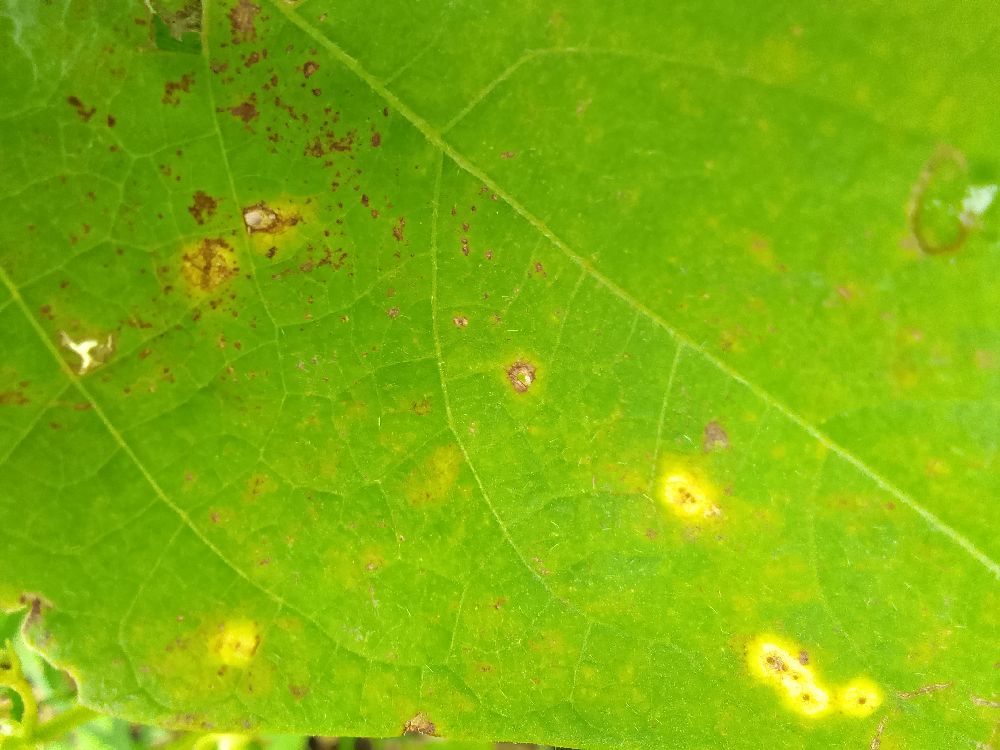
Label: rust